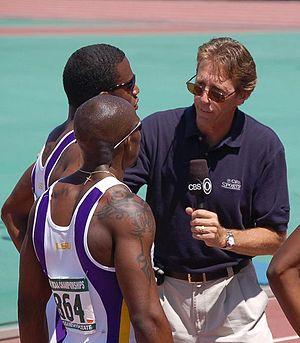
Kelly Willie est un athlète américain spécialiste du 400 mètres. Il est entraîné par John Smith